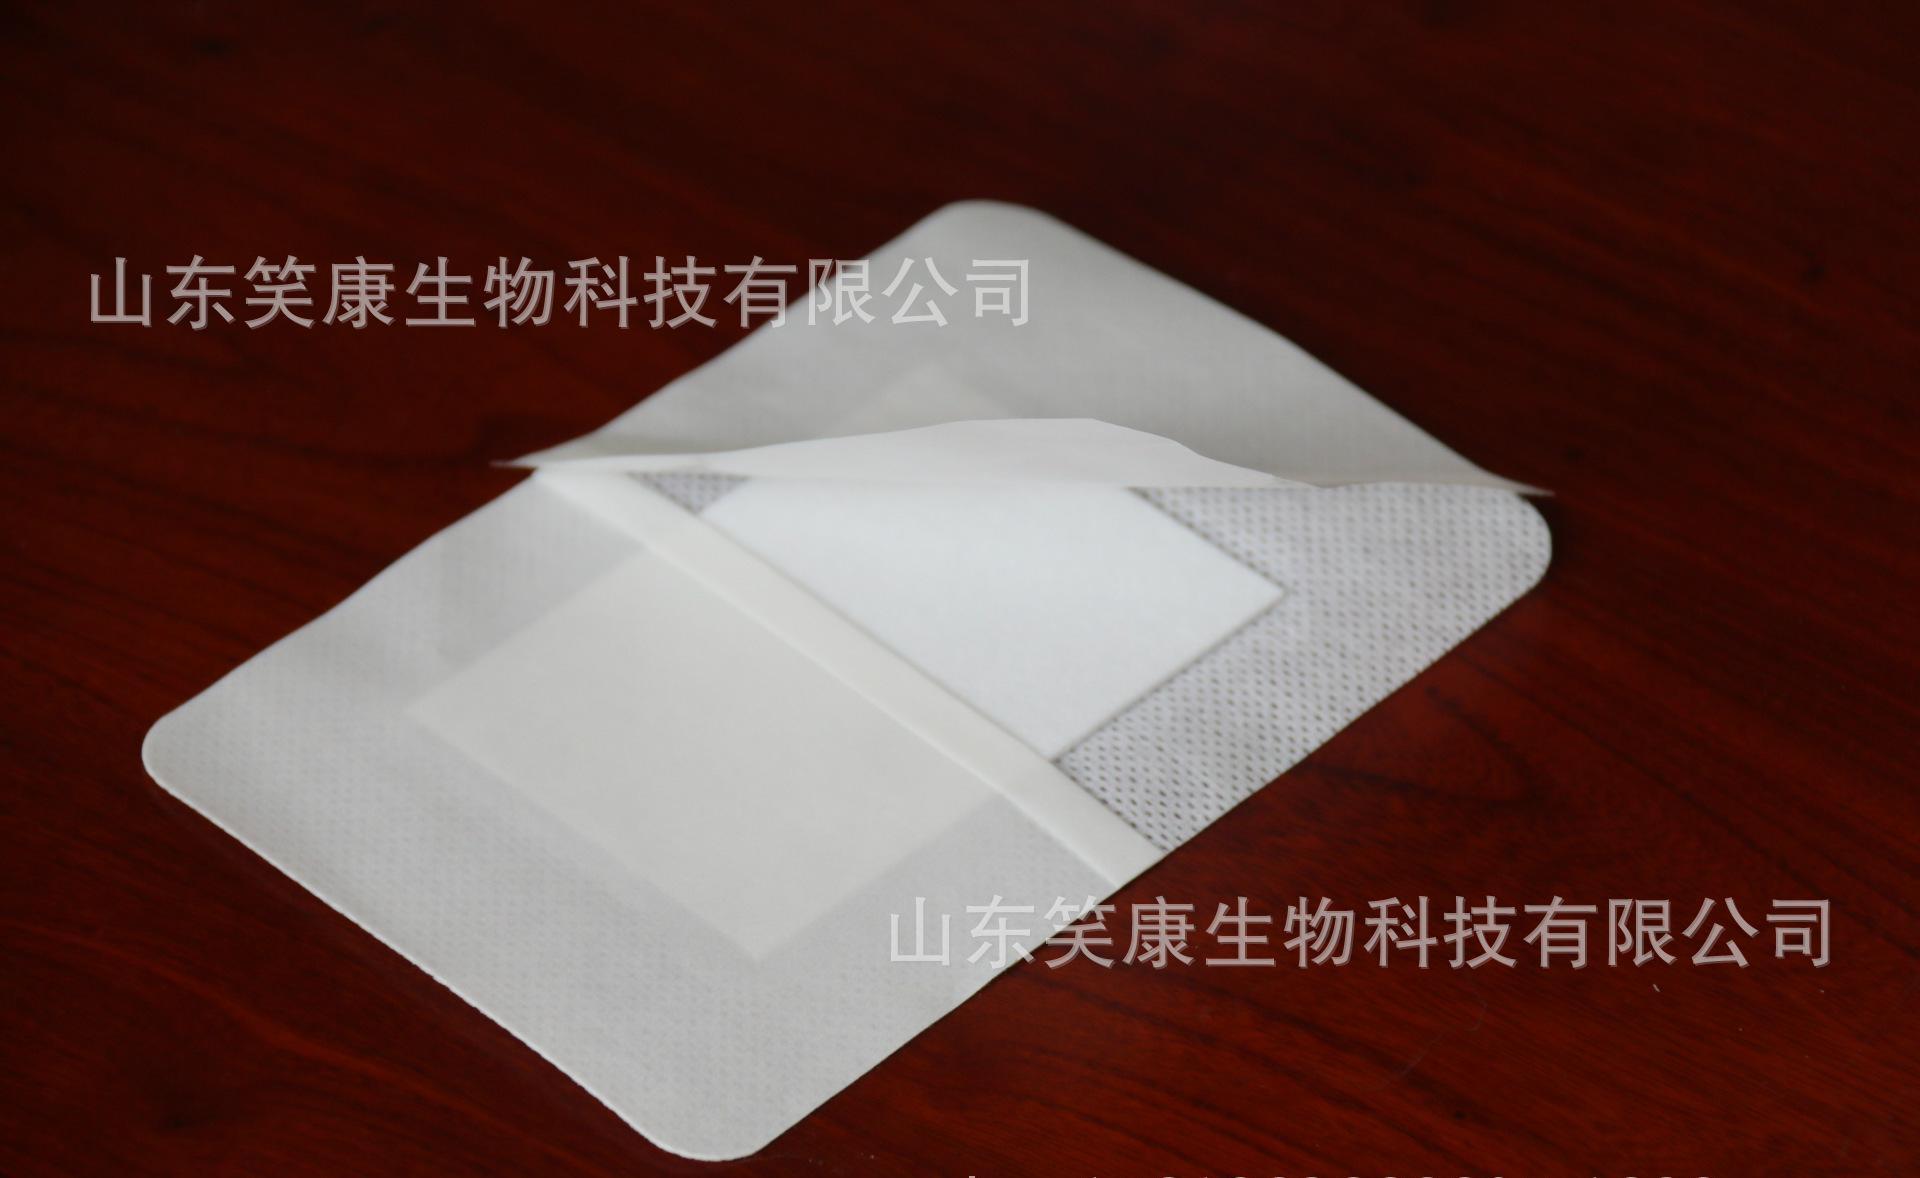
Label: trash